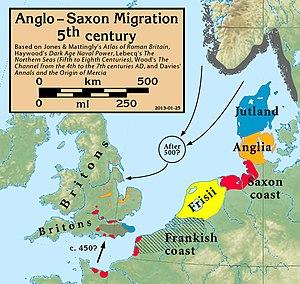
L’anglo-frison est le groupe linguistique regroupant les langues qui, vers le IIIᵉ siècle, se sont différenciées à l'intérieur de territoires allant du nord des Pays-Bas jusqu'au sud du Danemark, aire linguistique des actuelles langues frisonnes et des anciennes langues angles. Ces parlers anglo-frisons : le vieil anglais, le vieux frison, et leurs descendants actuels, forment un groupe des langues germaniques occidentales. Les rameaux de l'anglo-frison sont :
La colonisation de la Grande-Bretagne par les Anglo-Saxons concerne la migration de plusieurs peuples germaniques des côtes ouest de l'Europe continentale et leur installation en Grande-Bretagne au Vᵉ siècle. La date exacte n'est pas connue, il est seulement avéré qu'elle débuta au départ des dernières troupes de l'Empire romain en 410 et dura plusieurs années. Leur arrivée est nommée Adventus Saxonum dans les textes en latin, terme utilisé pour la première fois par Gildas le Sage aux alentours de 540.